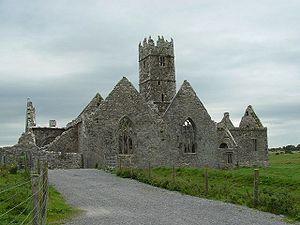
Le monastère de Ross Errily est un monastère franciscain fondé en 1351 et situé à deux kilomètres au nord-ouest d'Headford, dans le comté de Galway en Irlande. C'est l'un des sites médiévaux les mieux conservés du pays.